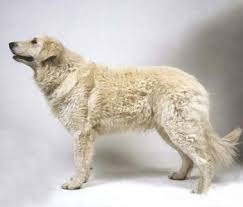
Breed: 223-n000067-kuvasz